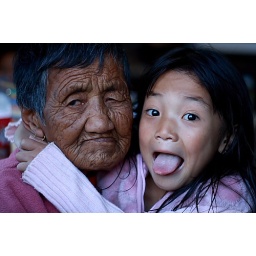
i spotted this flamboyant young girl with her age-old grandmother in a shop of Paro.. Bhutan